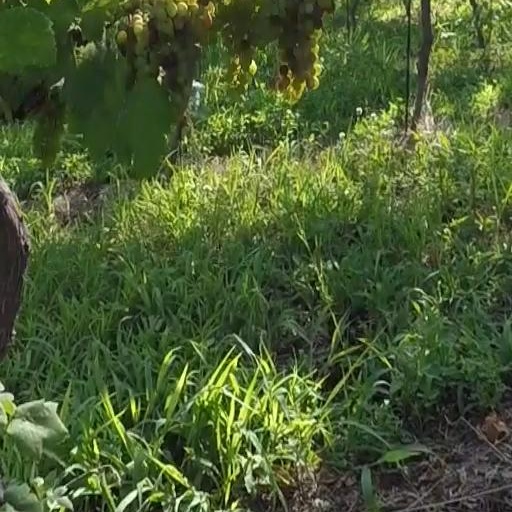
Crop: grape